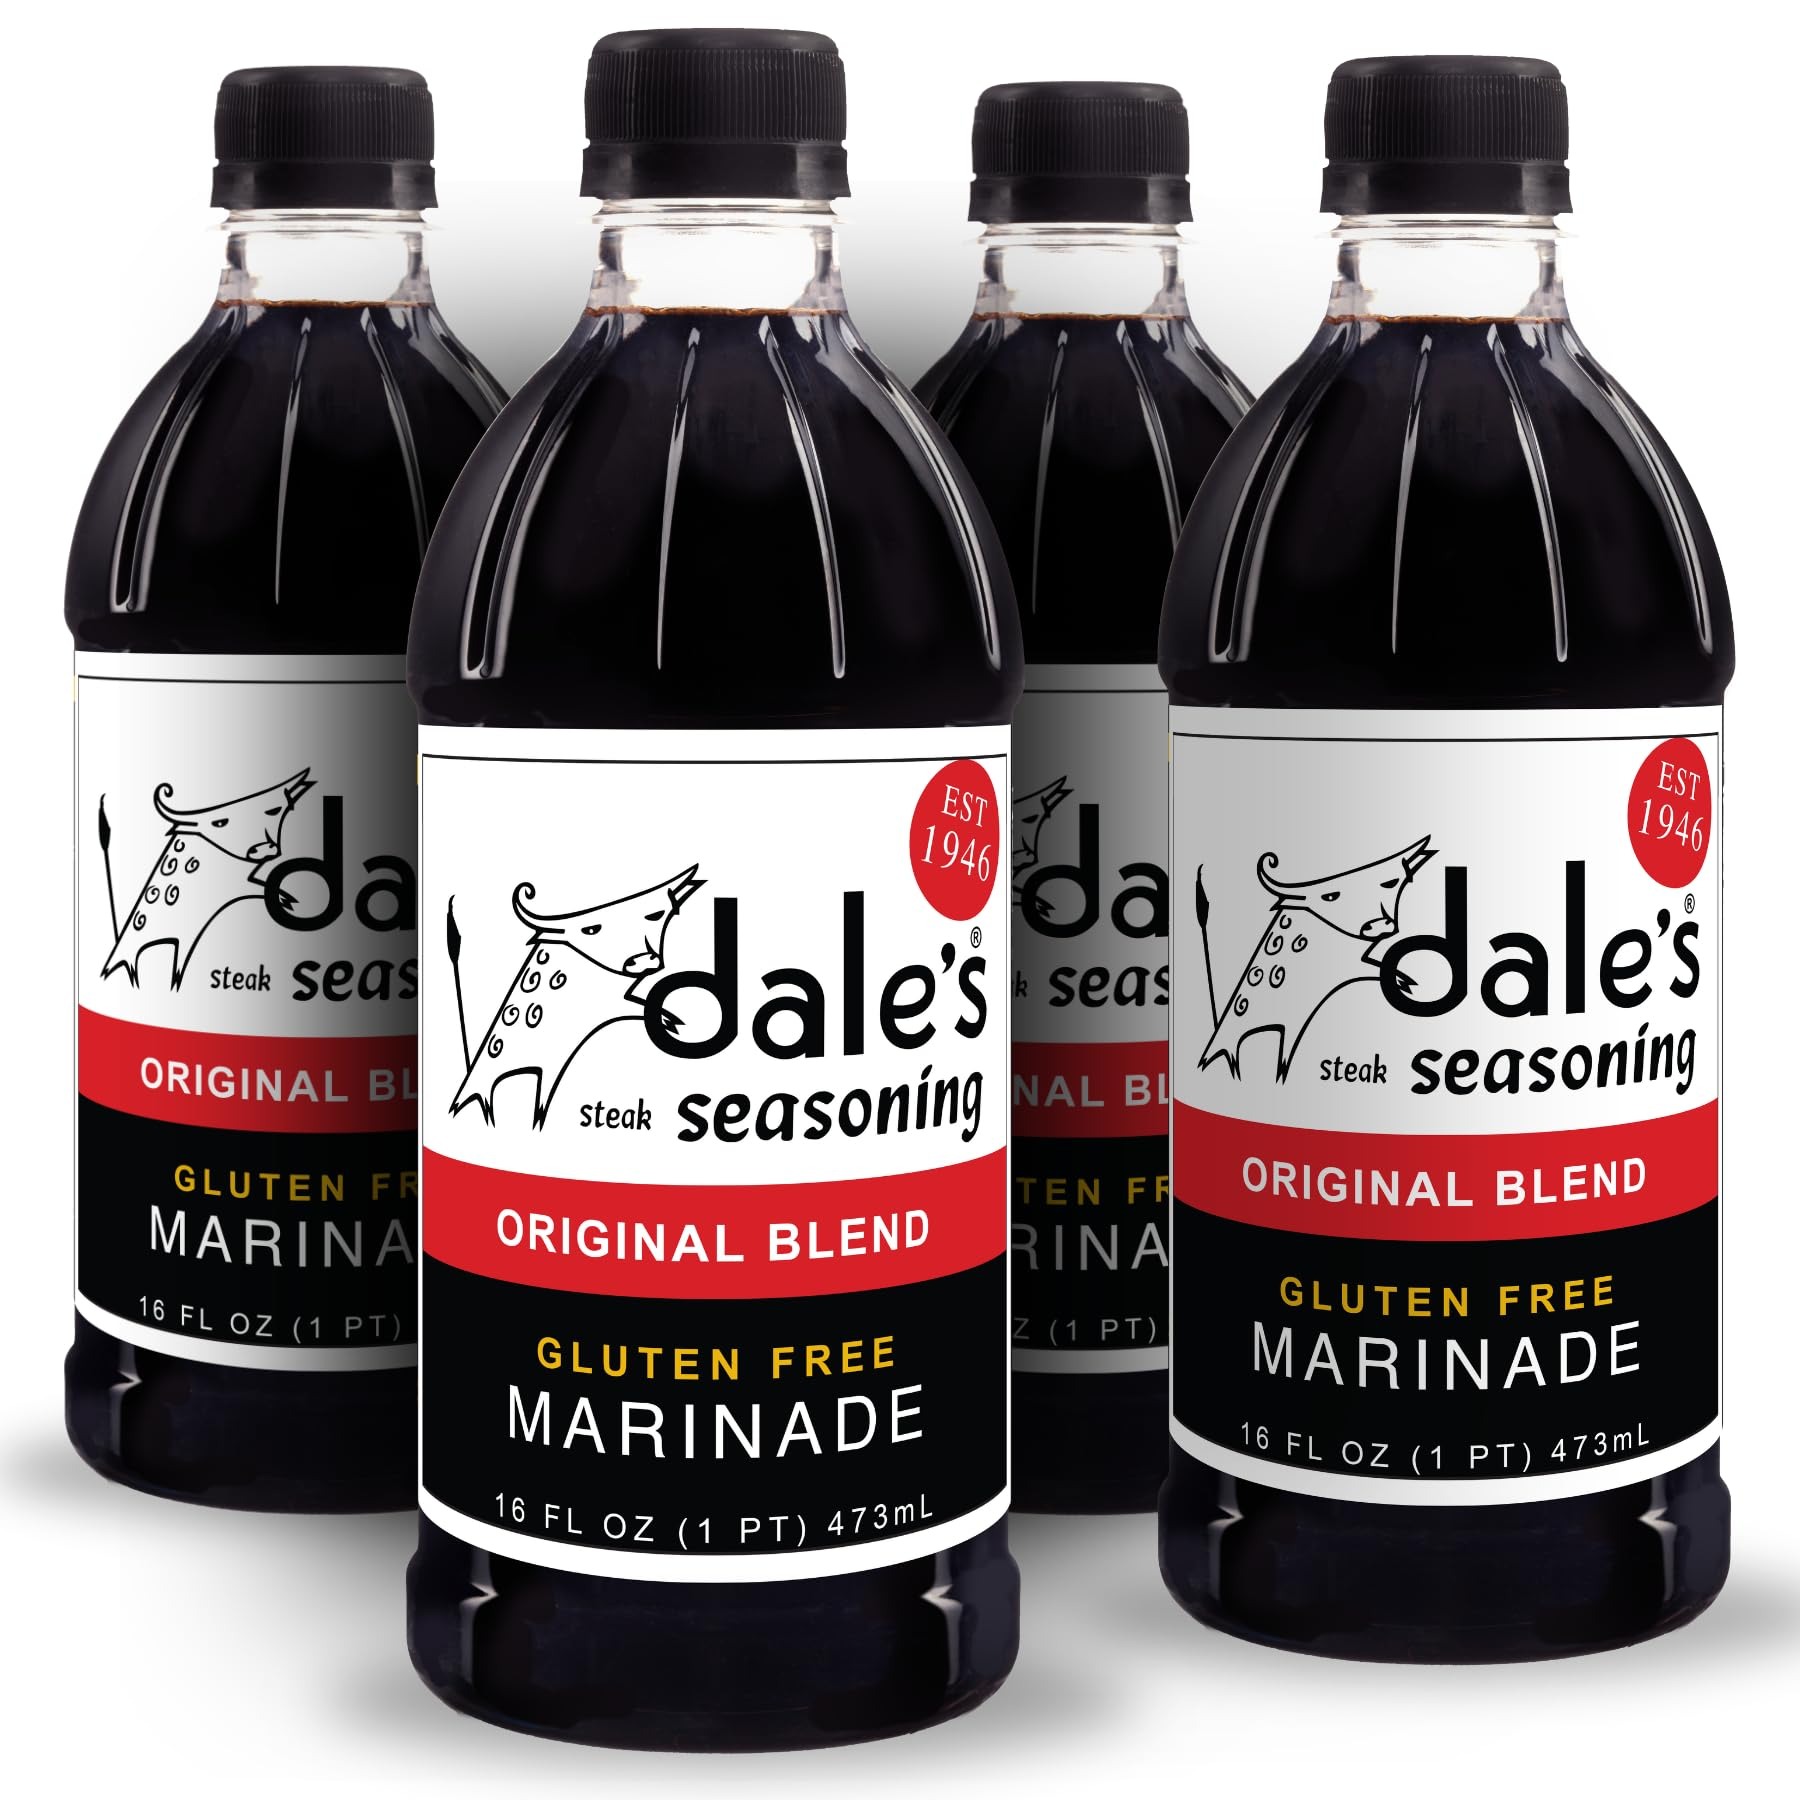
Item Name: Dale's Original Steak Seasoning, 16 oz (4-Pack)
Product Description: 2-Pack
Value: 32.0
Unit: Ounce

Price: 19.99